Patrick Cunningham (inventor)

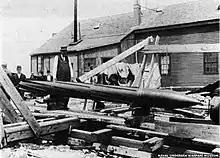
Patrick Cunningham standing with one of his torpedoes.

Patrick Cunningham (4 May 1844 – 23 May 1921), known locally as "Wild Cunningham", was an Irish inventor known for creating a torpedo which he fired down a New Bedford high street around the time of the 1896 United States presidential election.